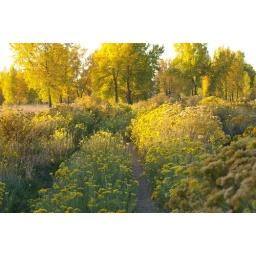
Everything in this park was yellow -- trees, underbrush, flowers -- and the morning light bathed everything in even more yellow.